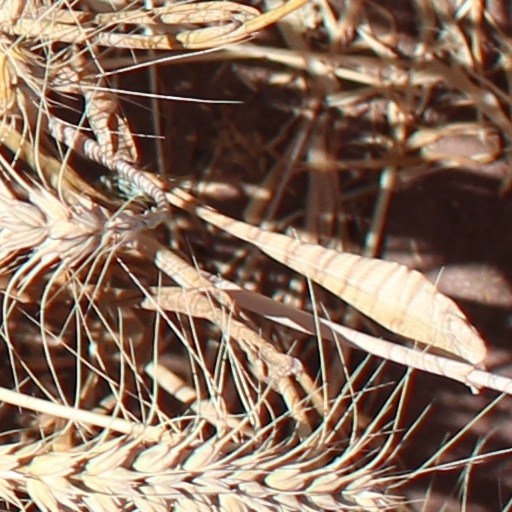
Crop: wheat